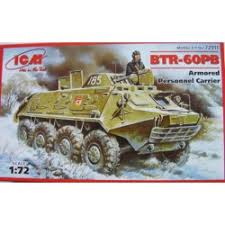
Label: BTR-60